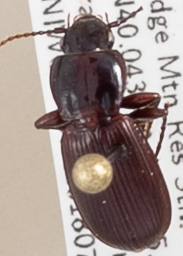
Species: Pterostichus restrictus
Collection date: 2018-07-17
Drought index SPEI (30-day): -0.734
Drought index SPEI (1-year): -0.54
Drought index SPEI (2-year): -0.03